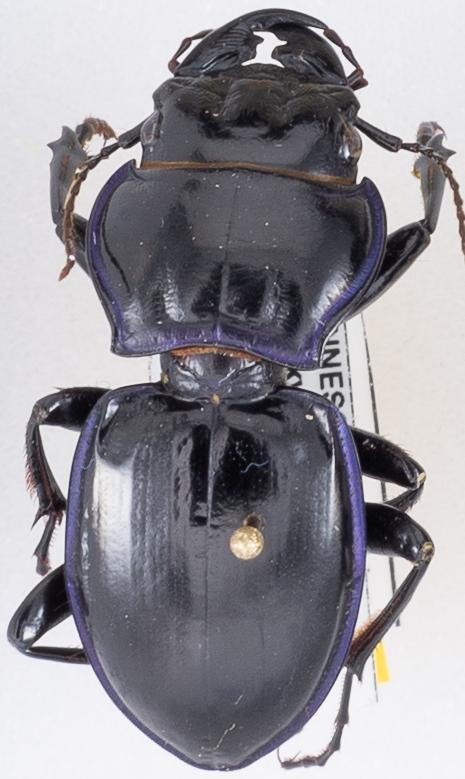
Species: Pasimachus punctulatus
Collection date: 2019-06-25
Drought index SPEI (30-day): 0.13
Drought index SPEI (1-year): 2.09
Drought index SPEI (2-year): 2.09